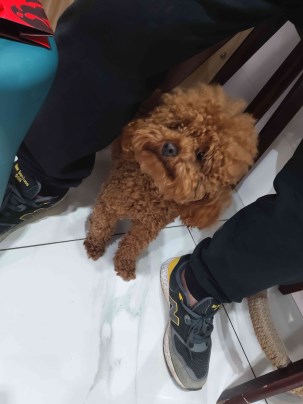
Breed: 7449-n000128-teddy